Kilham, Northumberland

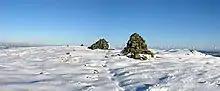
Coldsmouth Hill, which stands over the Upper Kilham Valley, is the highest point in the parish at .

Now almost unpopulated, Coldsmouth and Thompson's Walls lies south west of Kilham in the northern reaches of the Cheviot Hills. Coldsmouth Hill, high, is the highest point in the parish. Two Bronze Age burial cairns crown the summit. A flint knife, bronze dagger and cremated bone were discovered during excavations in 1929. South of the hill St Cuthbert's Way, a long-distance trail, passes on its route from Melrose to Holy Island. Remains of a Romano-British village, on the north west slopes of the hill, include five enclosures containing the circular foundations of buildings. Nearby, Ring Chesters is an Iron Age hillfort. The enclosure contains the circular stone foundations of at least eight huts, two of which contain traces of what may be hearths. In the saddle between the two hills, the remains of the medieval settlement of Heddon, first recorded in 1296, contain the sites of at least six longhouses, which are each divided into two rooms. The village overlies an earlier Romano-British enclosed settlement.